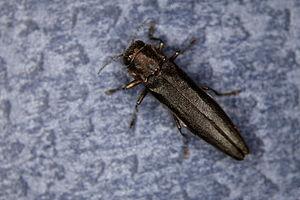
L'agrile du bouleau est une espèce d'insectes coléoptères de la famille des Buprestidae présente au Nord de l'écozone néarctique.